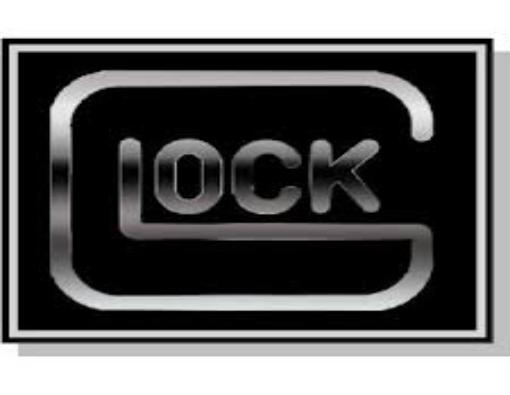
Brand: Glock-1
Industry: Clothes